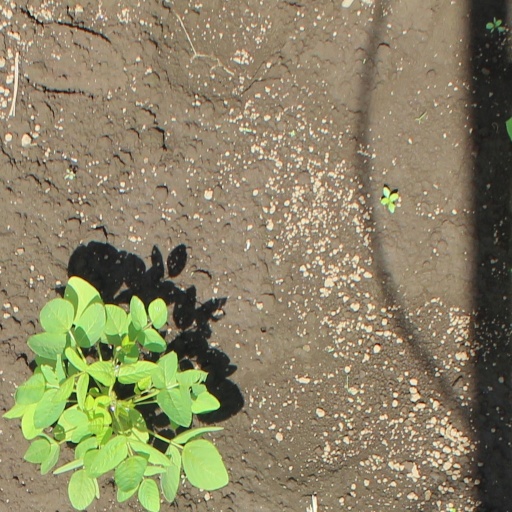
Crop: soybean